Dortmund

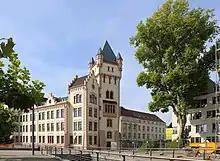
Hörde castle

Hörde is borough in the south of the city of Dortmund. Originally Hörde was a separate town (until 1929) and was founded by the Counts of Mark in opposition to their principal enemy, the town of Dortmund. In 1388, the "Großen Dortmunder Fehde" (great feud of Dortmund) took place, where the city of Dortmund battled against the alliance of surrounding towns. The struggle ended in 1390, with defeat for Hörde and its allies of Herdecke, Witten, Bochum, Castrop, Lünen, Unna, and Schwerte. Today Hörde is a part of Dortmund with restored old buildings combined with modern architecture. The Hörder Burg (Hörde castle) was built in the 12th century and is located in the east of the town, close to the Emscher and Lake Phoenix.